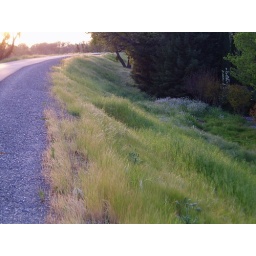
Beautiful little blue flowers nestled in the crook~